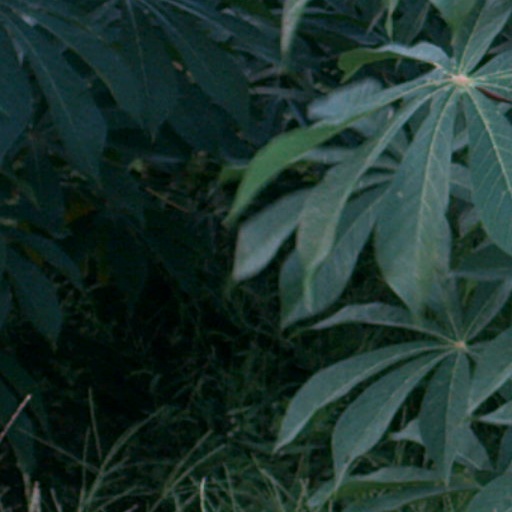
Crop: cassava